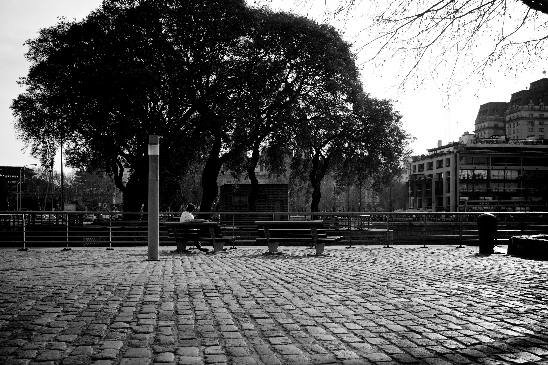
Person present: No